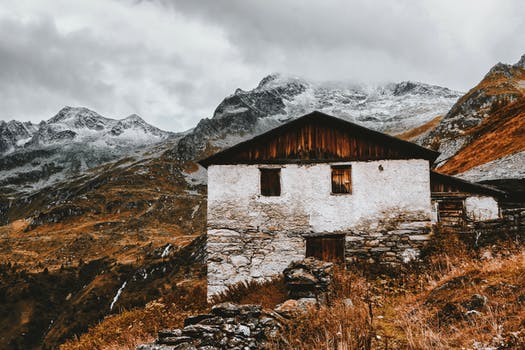
Label: No Watermark